Artur Nunes

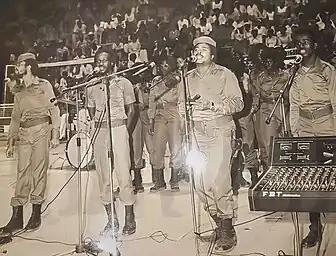

During and after the struggle for Angola's independence, Nunes, Urbano de Castro, David Zé, along with other musicians started to be celebrated and appreciated by Angolans, PALOPs, and even their president Agostinho Neto, who commissioned them to form a squad representing a musical branch of the FAPLA called the FAPLA Povo Alliance. They went on to attend the independence celebrations of Cape Verde, Mozambique, São Tomé and Príncipe and Guinea-Bissau, where they would perform their songs on tours with the president, as a sort of embassy of Angolan culture, Pan-Africanism and support for other revolutions abroad.